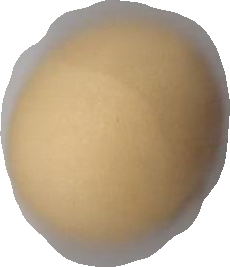
Variety: Dega